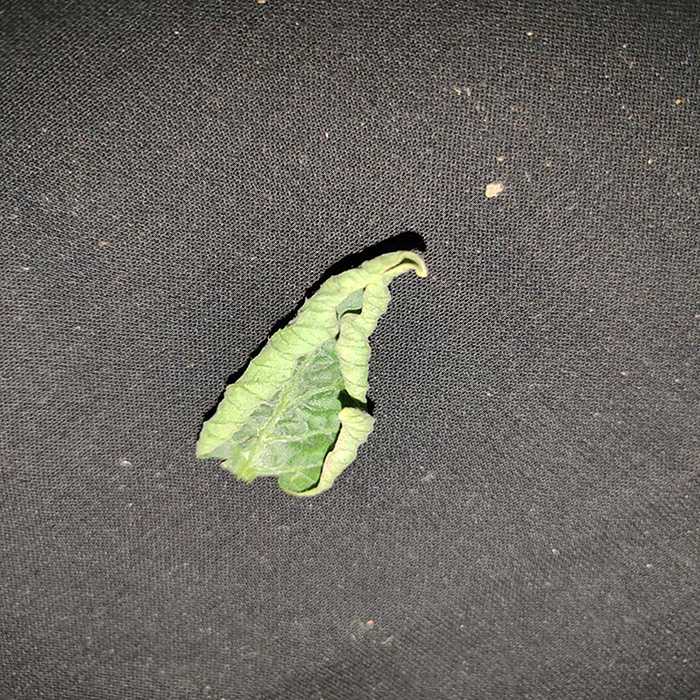
Plant: Tomato
Label: Tomato leaf curl virus